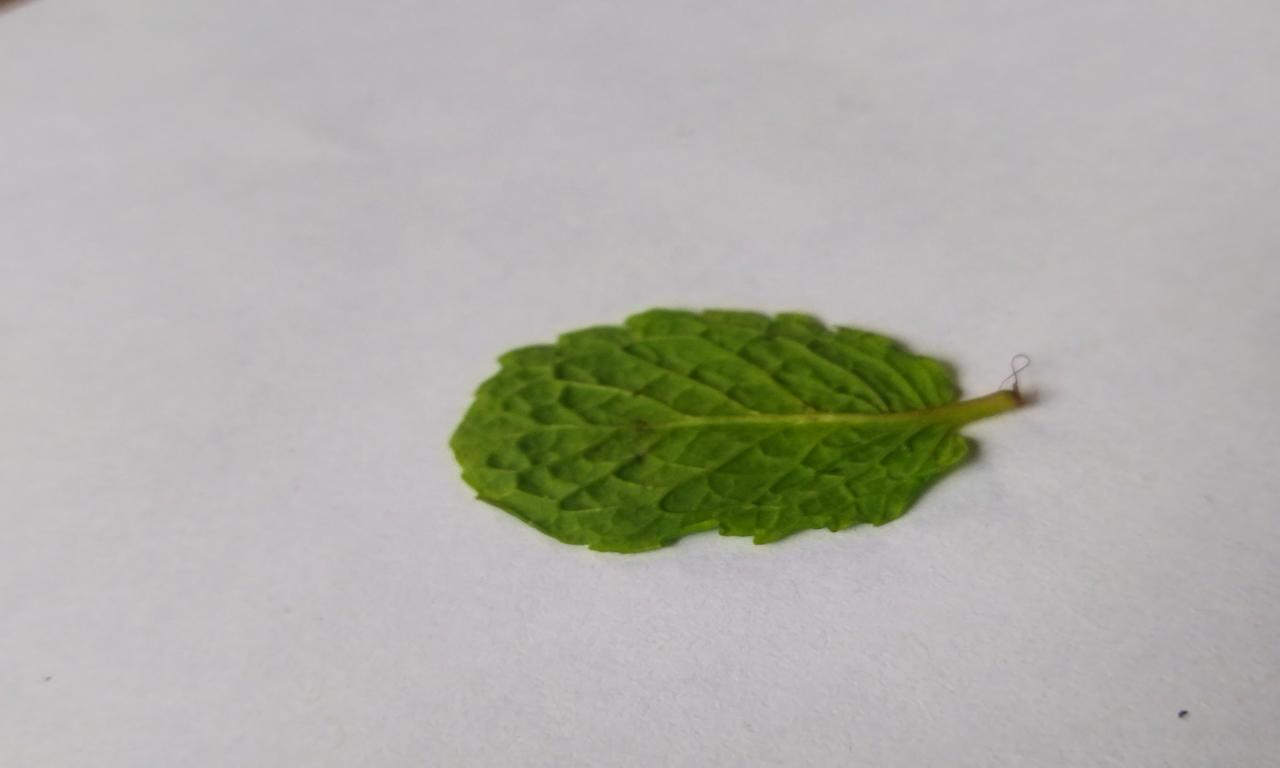
Label: Fresh